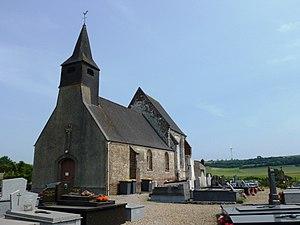
Vincly est une commune française située dans le département du Pas-de-Calais en région Hauts-de-France.